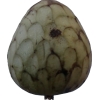
Label: cherimoya